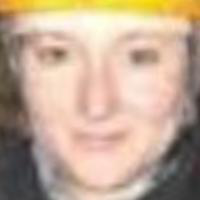
Age group: age 21-30